Disney bomb

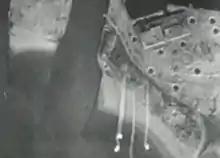
Four Disneys leave rocket trails as they accelerate towards "Schnellbootbunker BY (SBB2)", IJmuiden, Netherlands, 1945. Still taken from a US Army film.

The first Disney attack was against the port of IJmuiden, Netherlands. This was the site of two separate fortified pens used by the German navy to house their "Schnellboote" (fast torpedo boats, known to the Allies as "E-boats") and "Biber" midget submarines. The older structure, codename "Schnellbootbunker AY (SBB1)", was protected by a concrete roof. The newer one, codename "Schnellbootbunker BY (SBB2)", had of concrete, with a further layer separated by an air gap.